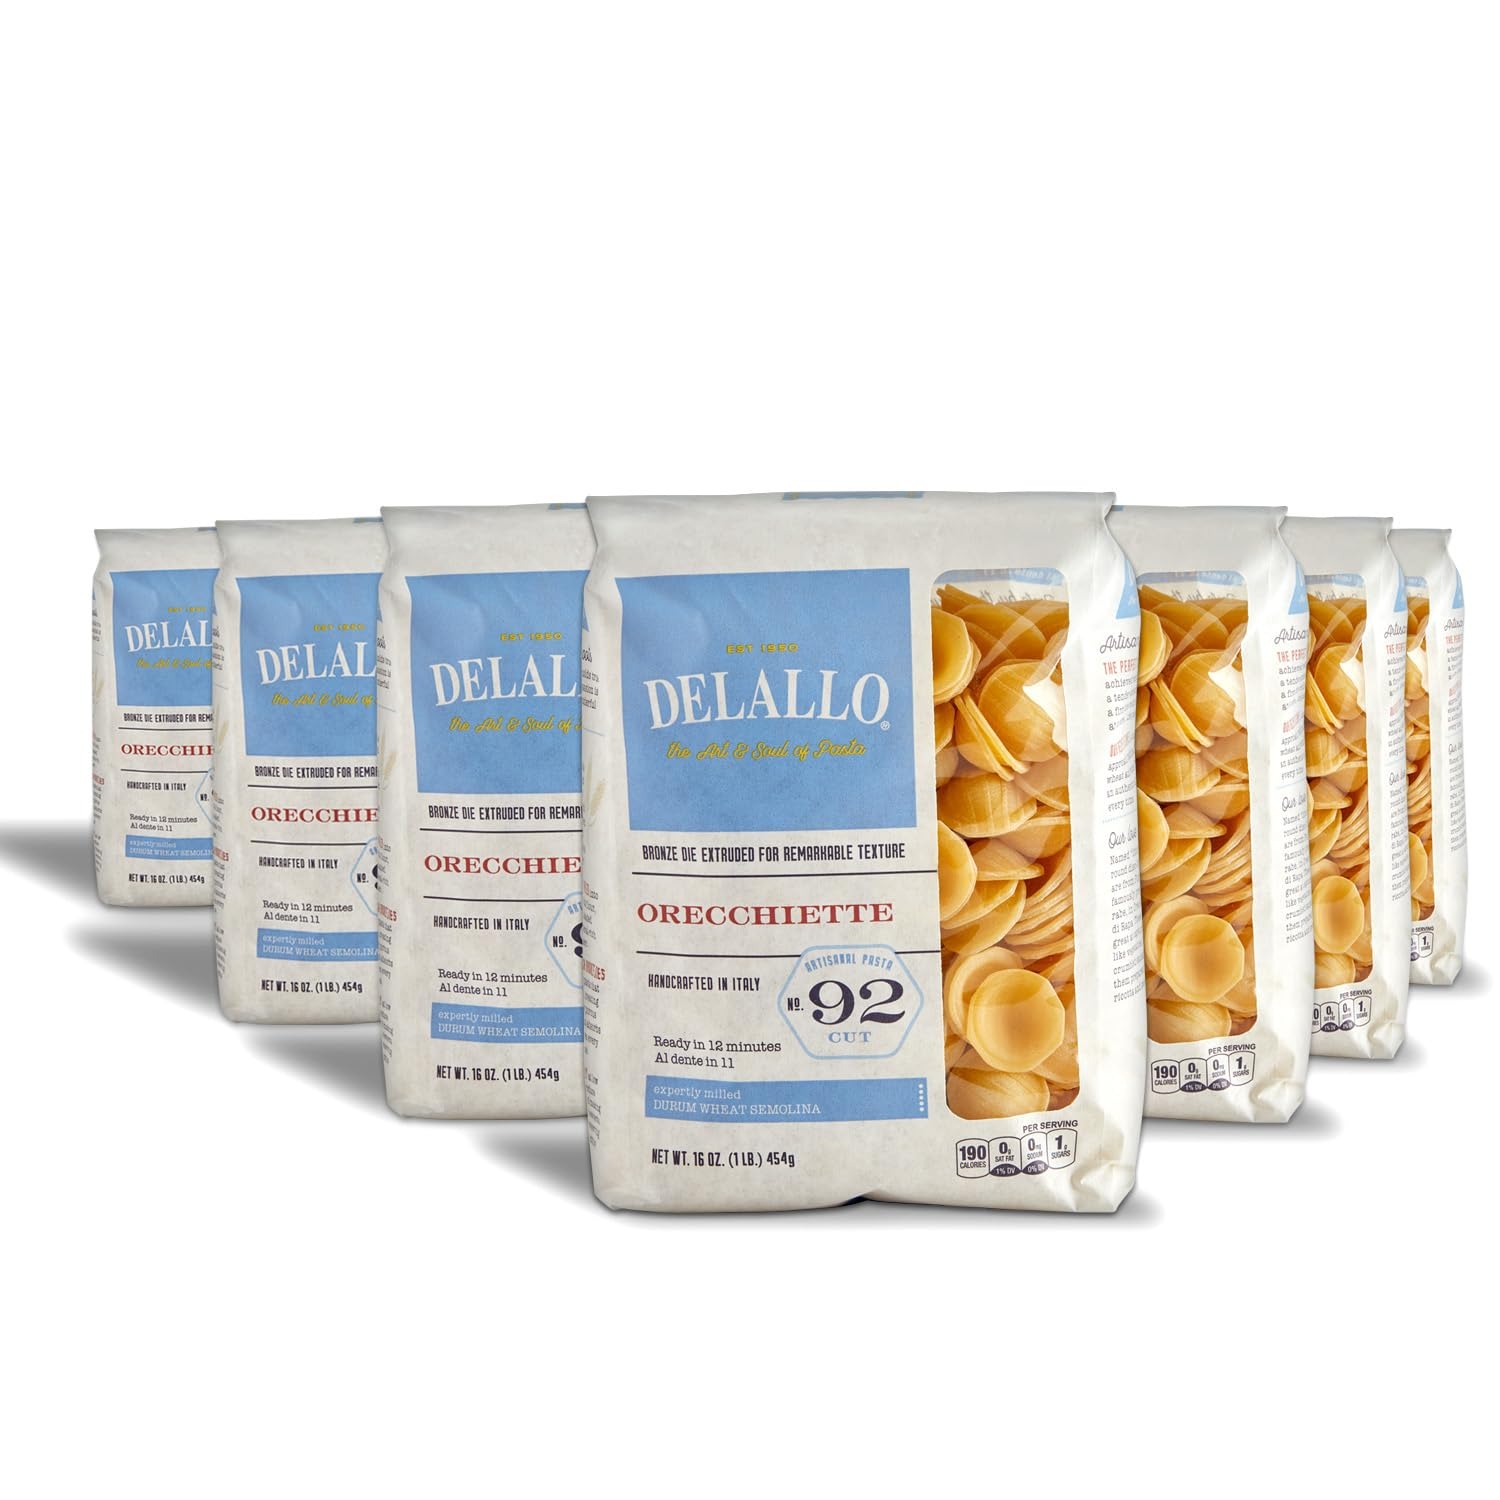
Item Name: DeLallo Orecchiette Pasta, 1 Pound Bag, 7 Pack, Made in Italy, Cooks in 12 Minutes, Al Dente Texture, Made with Durum Wheat Semolina Flour, Non-GMO
Bullet Point 1: MADE IN ITALY: DeLallo Semolina Pasta begins with a high-quality durum wheat. The wheat is chosen for its beautiful color, wonderful aroma and high protein content
Bullet Point 2: BRONZE DIE EXTRUDED: Extruded with bronze dies to create a rougher surface texture that captures sauces
Bullet Point 3: DRIED SLOWLY: Preserves the Color, Texture, Structure, Taste, and Aroma of the Pasta
Bullet Point 4: COOKS PERFECTLY: Perfect pasta every time in just 12 minutes
Bullet Point 5: VERSATILE PASTA SHAPE: The round and concave shape makes Orecchiette great for a number of dishes, including cold picnic pasta salads, cream sauces, heartier meat ragùs, pesto and vegetable primavera-style sauces
Product Description: Orecchiette is a shortcut of pasta born in a region of Southern Italy known as Puglia. Orecchiette means “little ears” in Italian. Named for its “small ear” shape, this pasta is round and concave with a thicker edge than its middle, giving Orecchiette pasta a distinct texture: tender in the middle with chewier edges. DeLallo Pasta begins with a high-quality blend of organic durum wheat. Wheat is chosen for its beautiful color, wonderful aroma and high protein content and is milled into coarse ground semolina flour and then carefully kneaded with cold, fresh, mineral-rich mountain spring water.. Pasta is extruded with bronze dies for a rough surface texture perfect for capturing sauces. True to tradition, we dry our pasta slowly at low temperatures to retain the pasta’s taste, texture and aroma. Orecchiette shines in a number of dishes, including cold picnic pasta salads, cream sauces, heartier meat ragùs, pesto and vegetable primavera-style sauces. We love Orecchiette with sausage and broccoli tossed in olive oil and topped with a generous sprinkling of Parmesan cheese.
Value: 7.0
Unit: Count

Price: 33.95